Mehdi Taremi

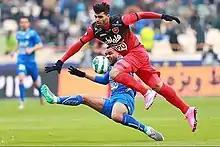
Taremi playing for Persepolis in Tehran derby.

Taremi missed the first week of the new season due to suspension, but in his first game back on 6 August 2015, he scored in a 2–1 loss to Esteghlal Khuzestan. Taremi scored twice in a 2–0 week five win against Foolad. This was Persepolis' first win of the season and lifted them out of the relegation spot. Taremi's good performances in the month of August earned him the Navad player of the month as voted by fans. On 18 December 2015, Taremi scored a brace against Rah Ahan in Persepolis' 2–0 victory. He ended the first half of the league as top scorer with nine goals in 12 games.